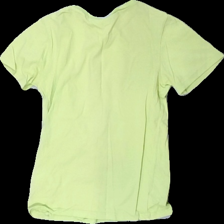
View: back
Type: T-shirt
Category: Children
Brand: H&M
Colors: Green, Black
Material: 100% cotton
Pattern: Other
Cut: Regular, C-collar
Size: 140
Season: All
Price range: 50-100
Recommended usage: Recycle